Grand Wizzard Theodore

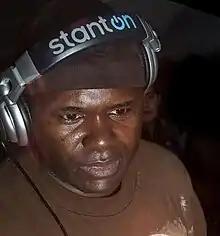
Grand Wizzard Theodore at BelTek festival 2009

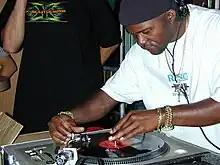
Theodore doing his famous "needle drop" at the Experience Music Project in Seattle 2002

Theodore Livingston (born March 5, 1963), better known as Grand Wizzard Theodore, is an American musician and DJ. He is widely credited as the inventor of the scratching technique. In addition to scratching, he gained credibility for his mastery of needle drops and other techniques which he invented or perfected.